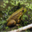
Label: frog